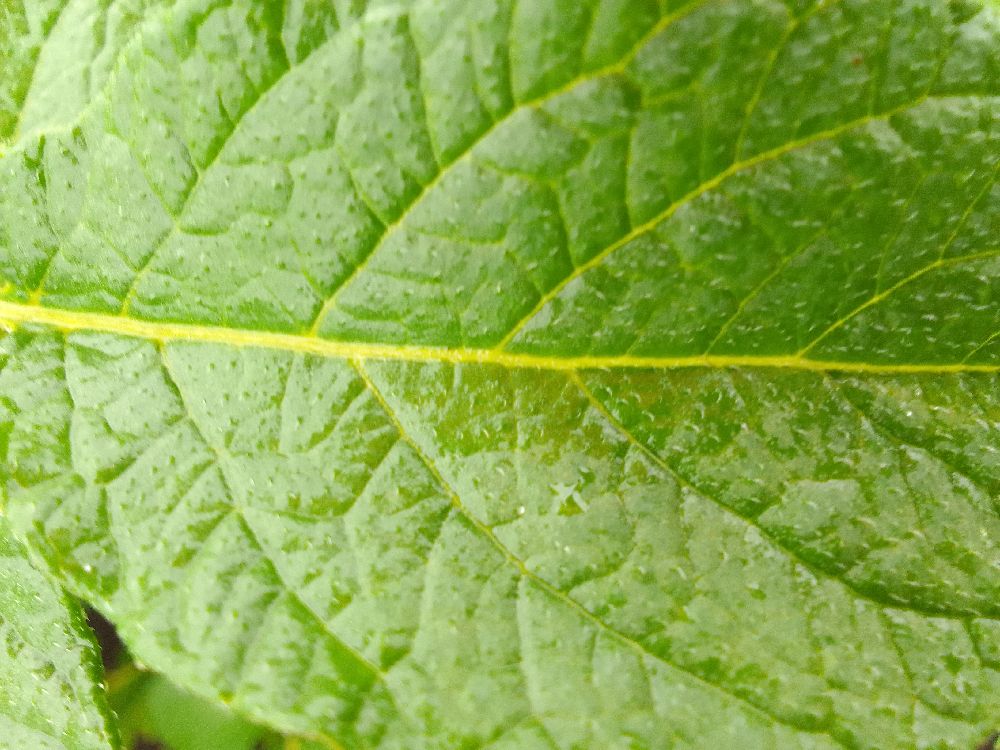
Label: Healthy